Radhi Jazi

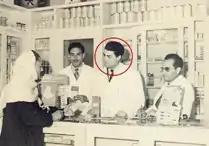
Radhi Jazi, Tunisian pharmacist, in 1955 in his pharmacy, the first entirely Tunisian pharmacy

Radhi Jazi (28 September 1927 – 27 July 2020) was a Tunisian pharmacist. He founded the first Tunisian dispensary pharmacy and was one of the most famous dispensary pharmacists in the country's history.